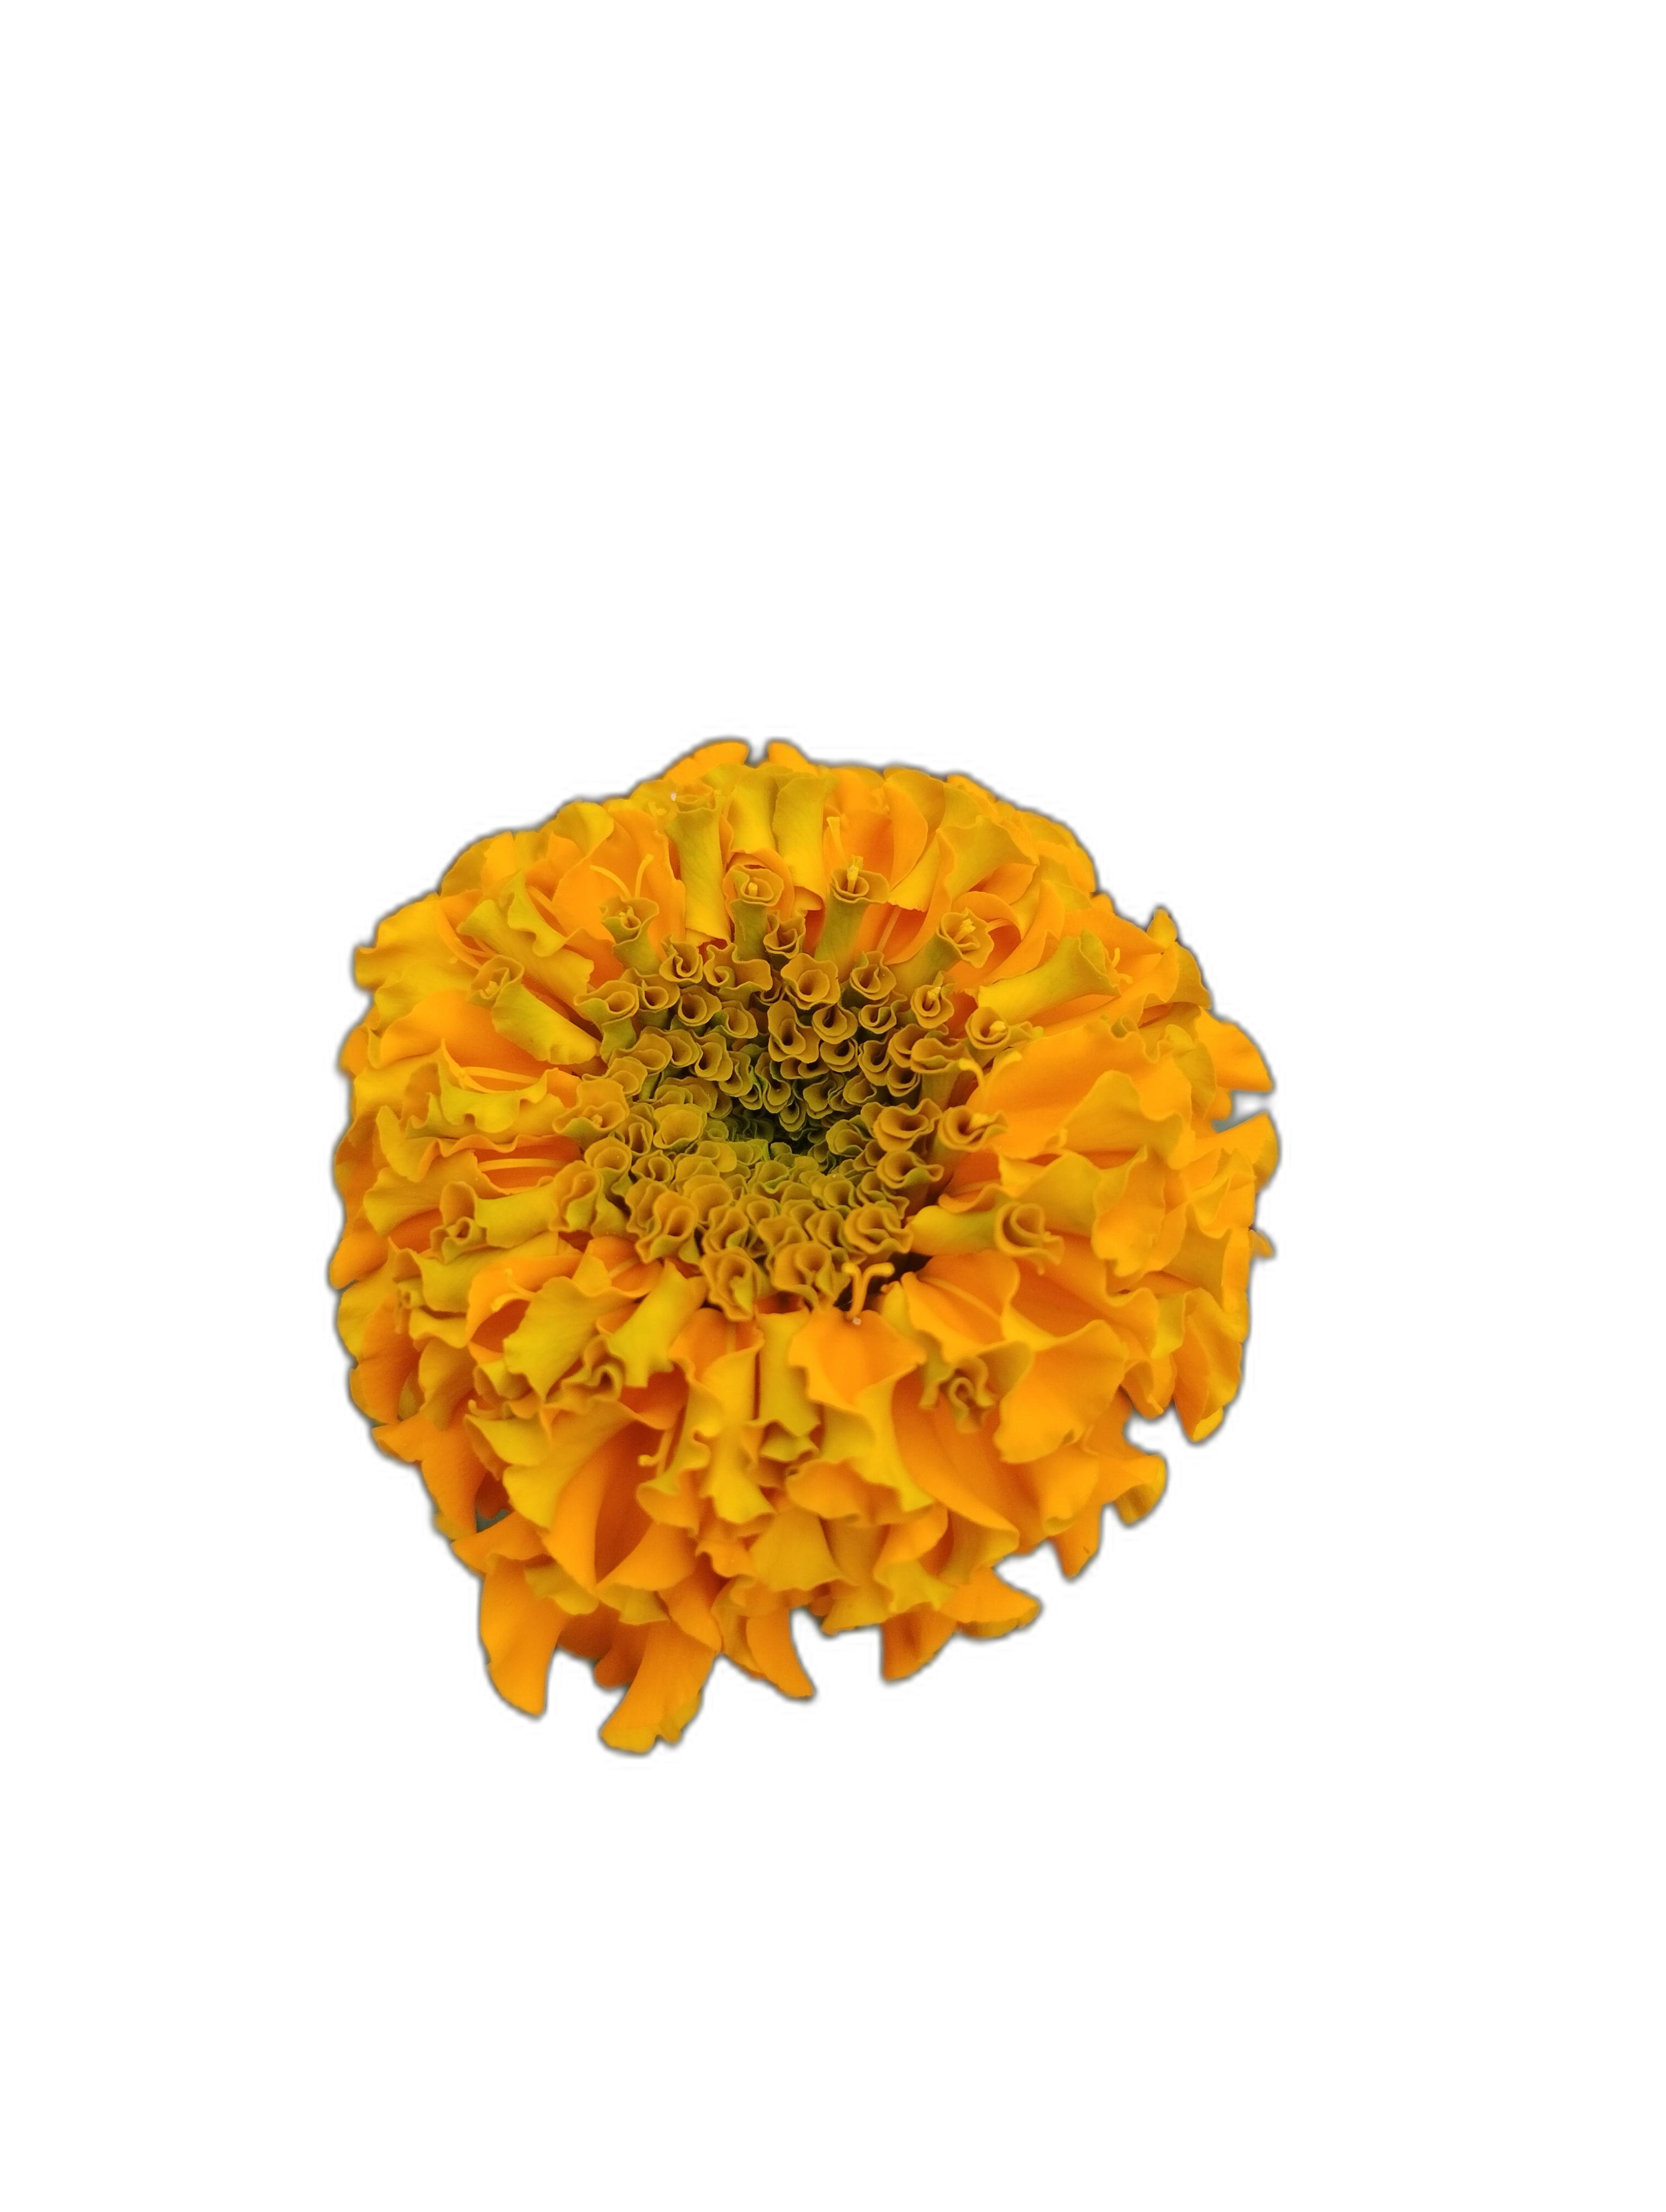
Label: Marigold